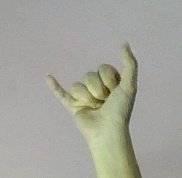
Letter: ya